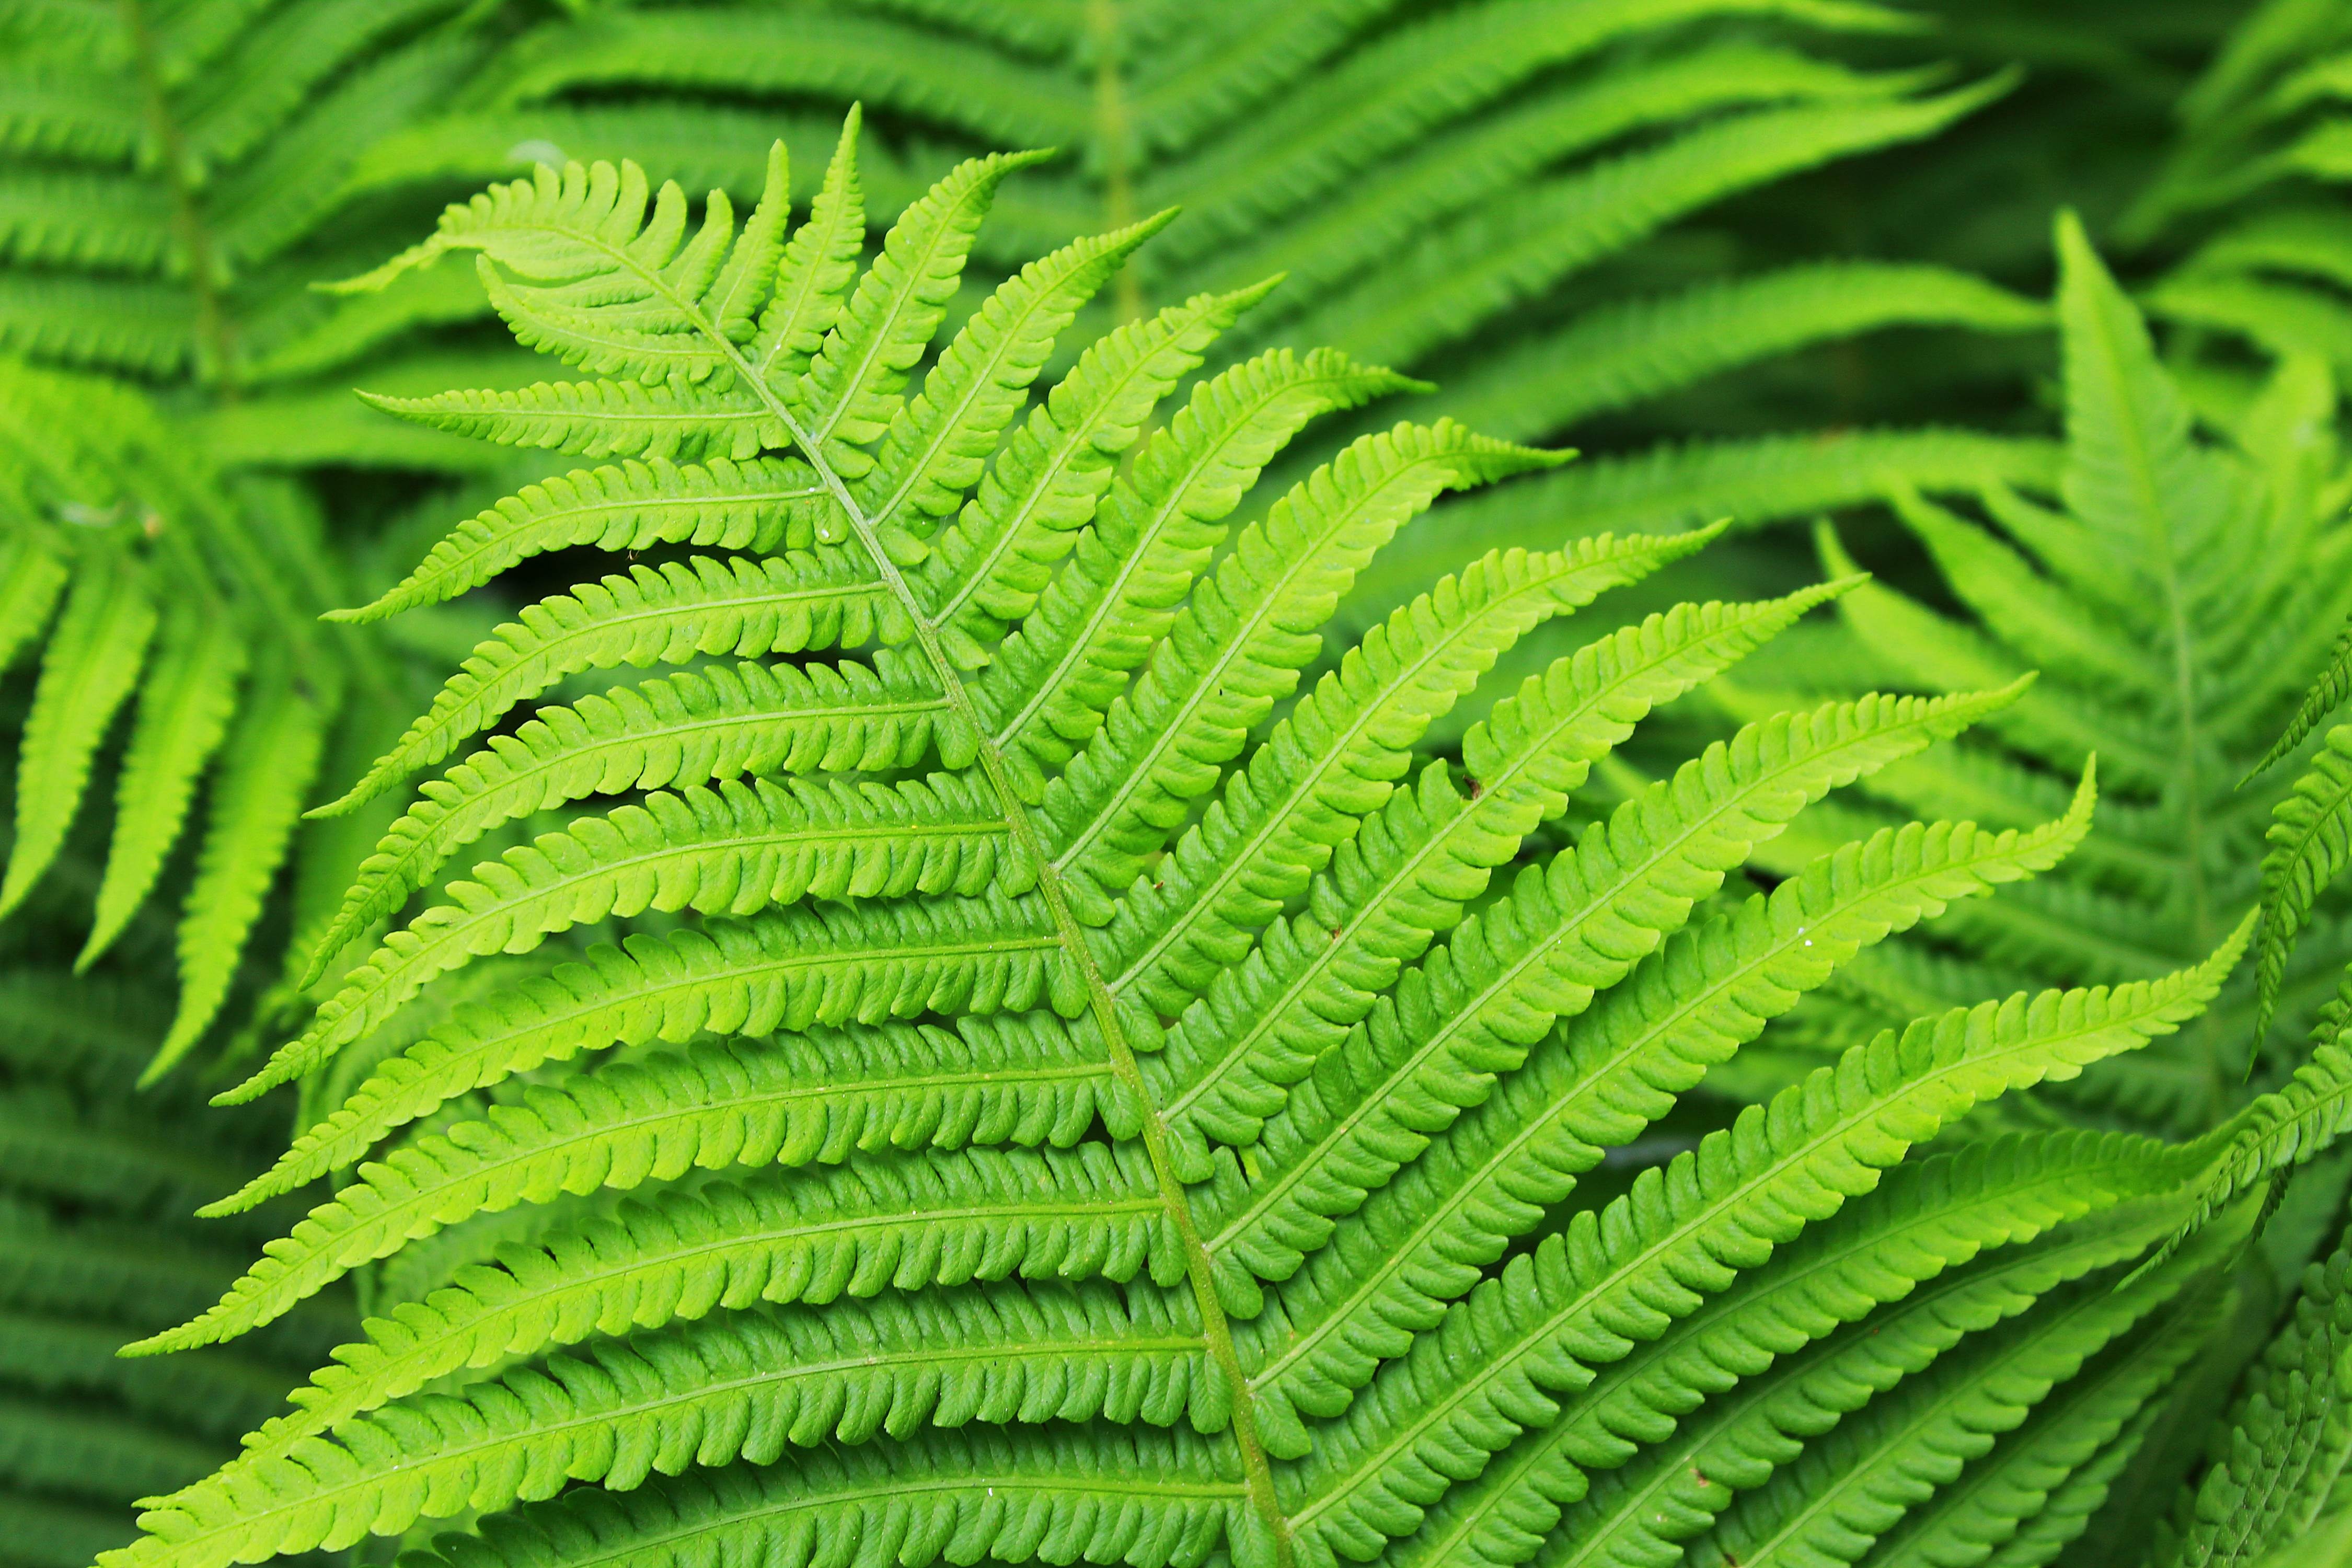
nature, plant, leaf, flower, spring, green, botany, close, flora, fern, vegetation, leaf fern, fern plant, green leaf, plant stem, land plant, ferns and horsetails, vascular plant, ostrich fern